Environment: lab
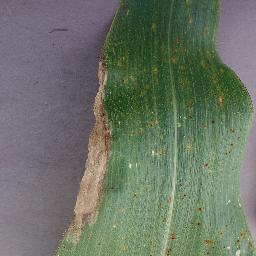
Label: northern_corn_leaf_blight